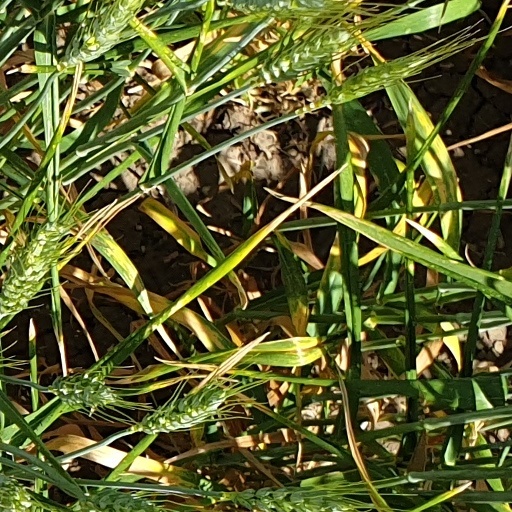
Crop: wheat